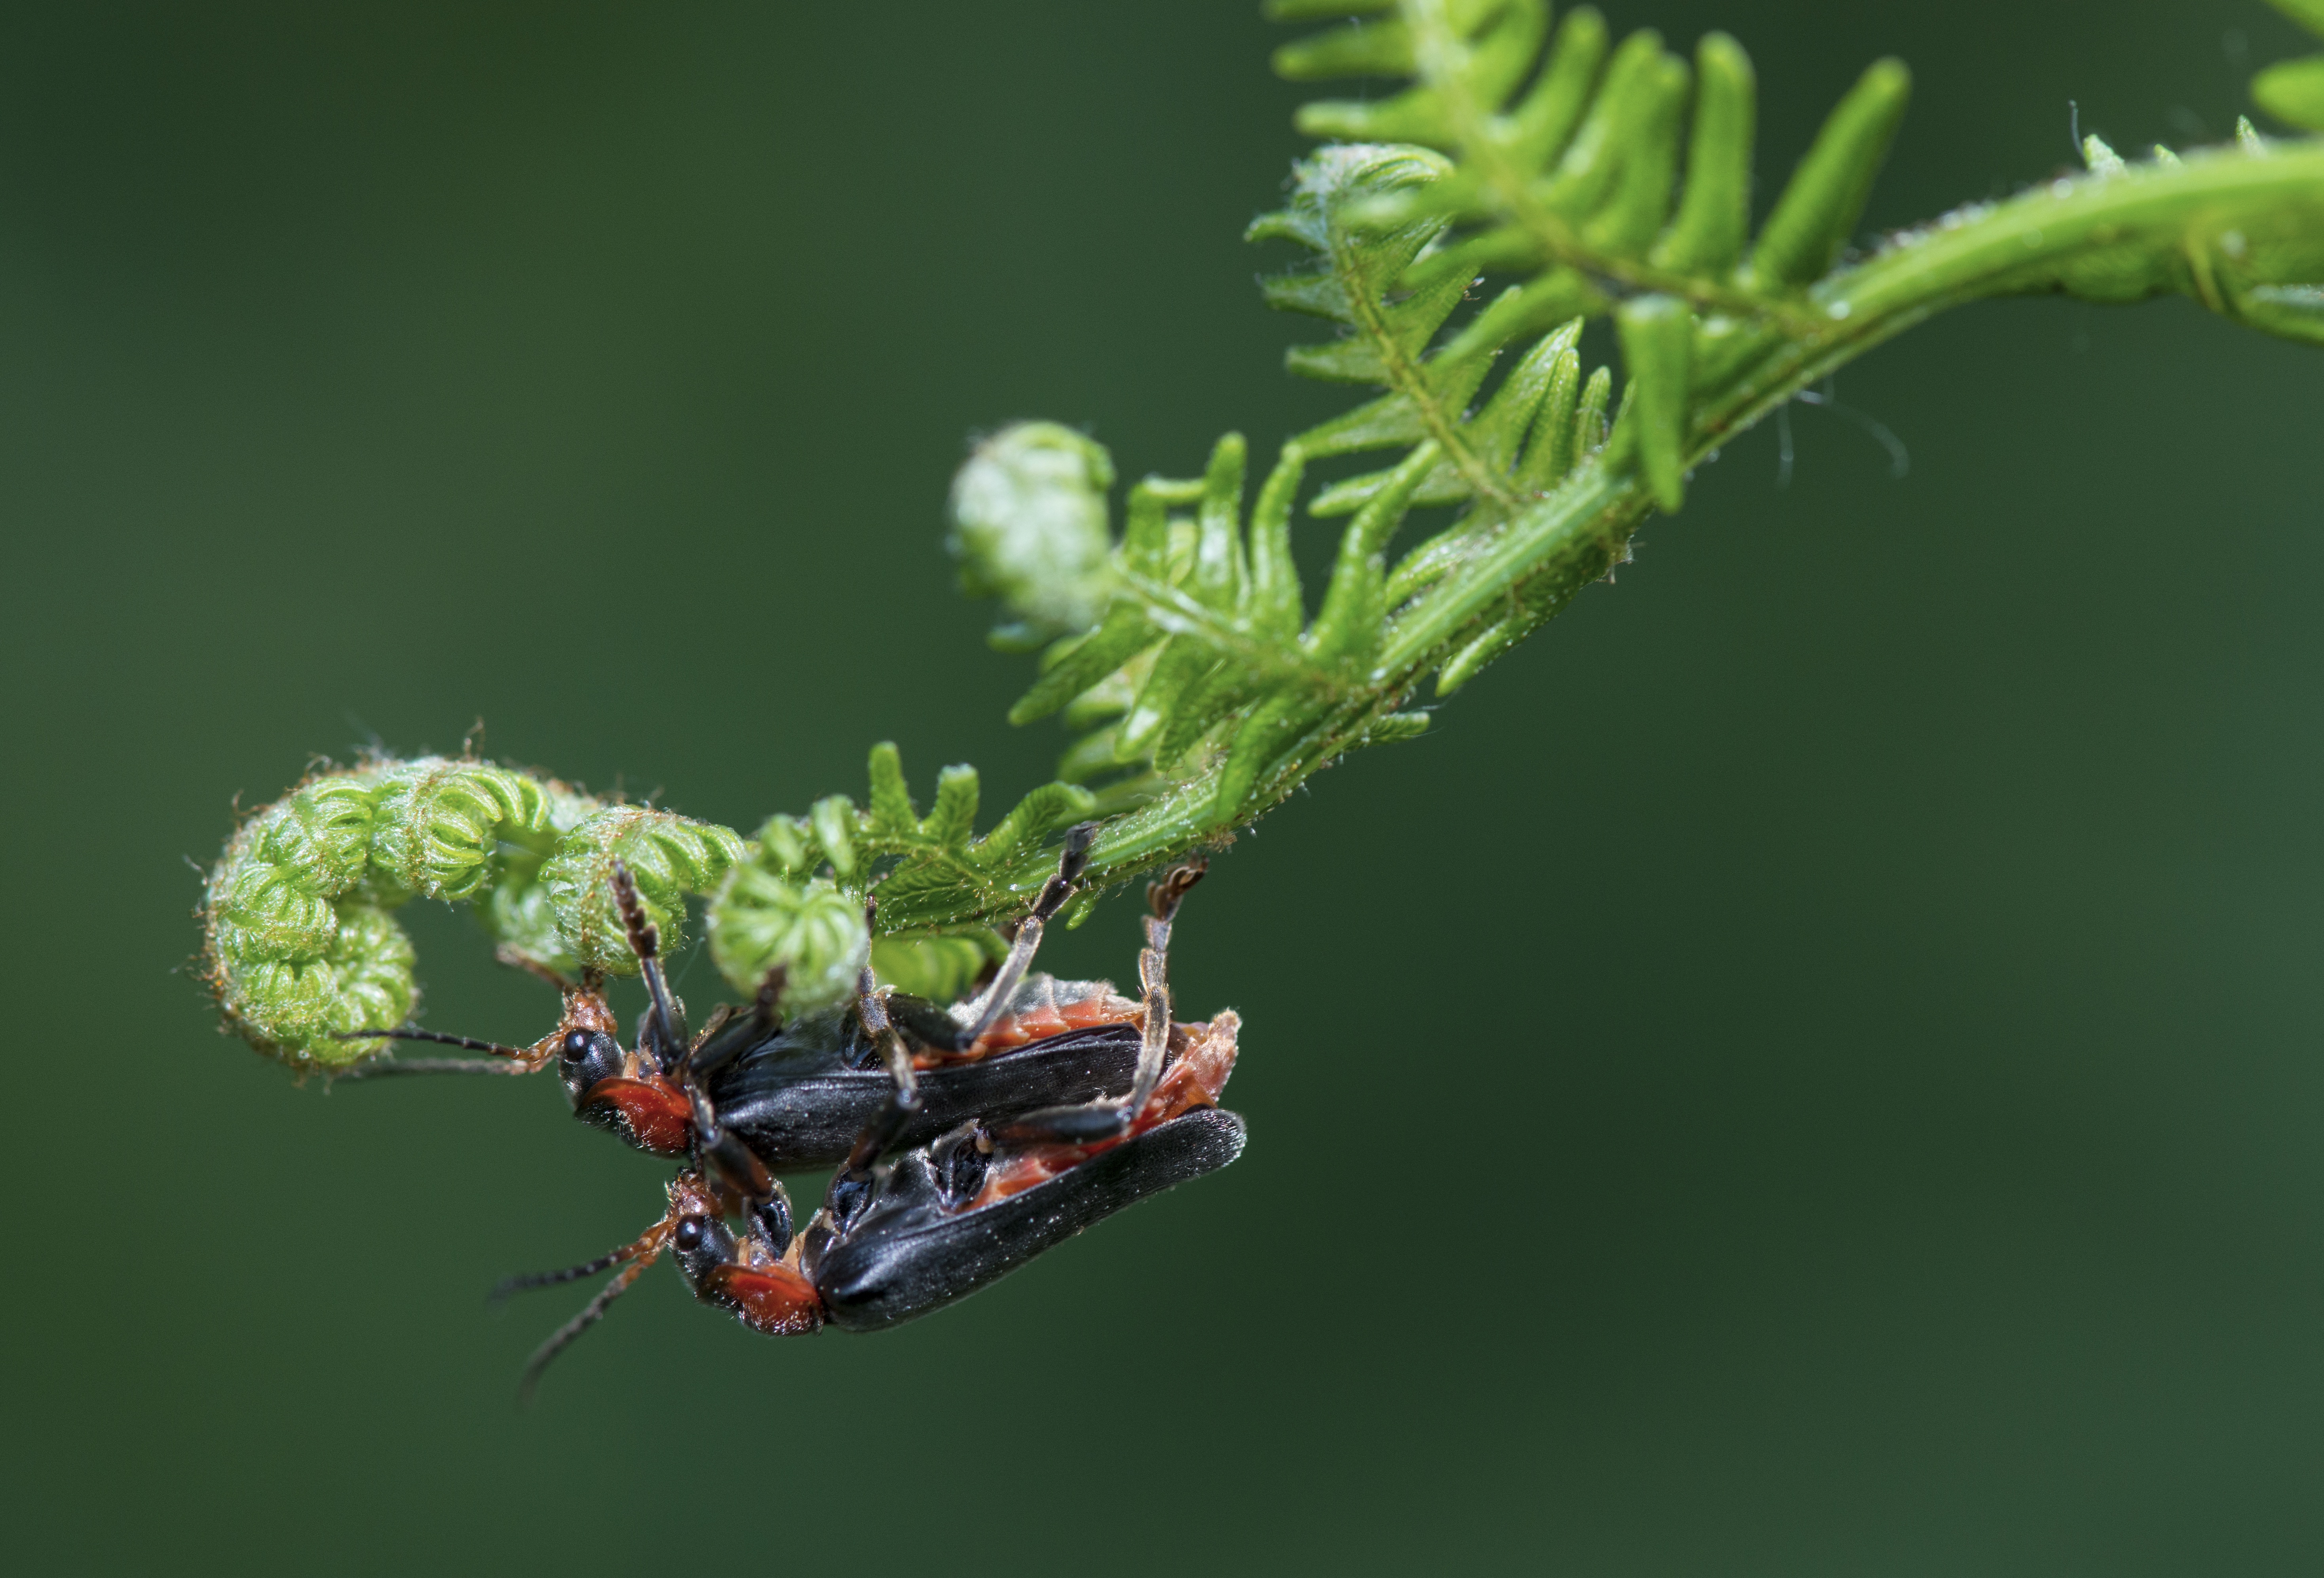
nature, branch, leaf, flower, green, insect, macro, close, flora, fauna, invertebrate, close up, pest, macro photography